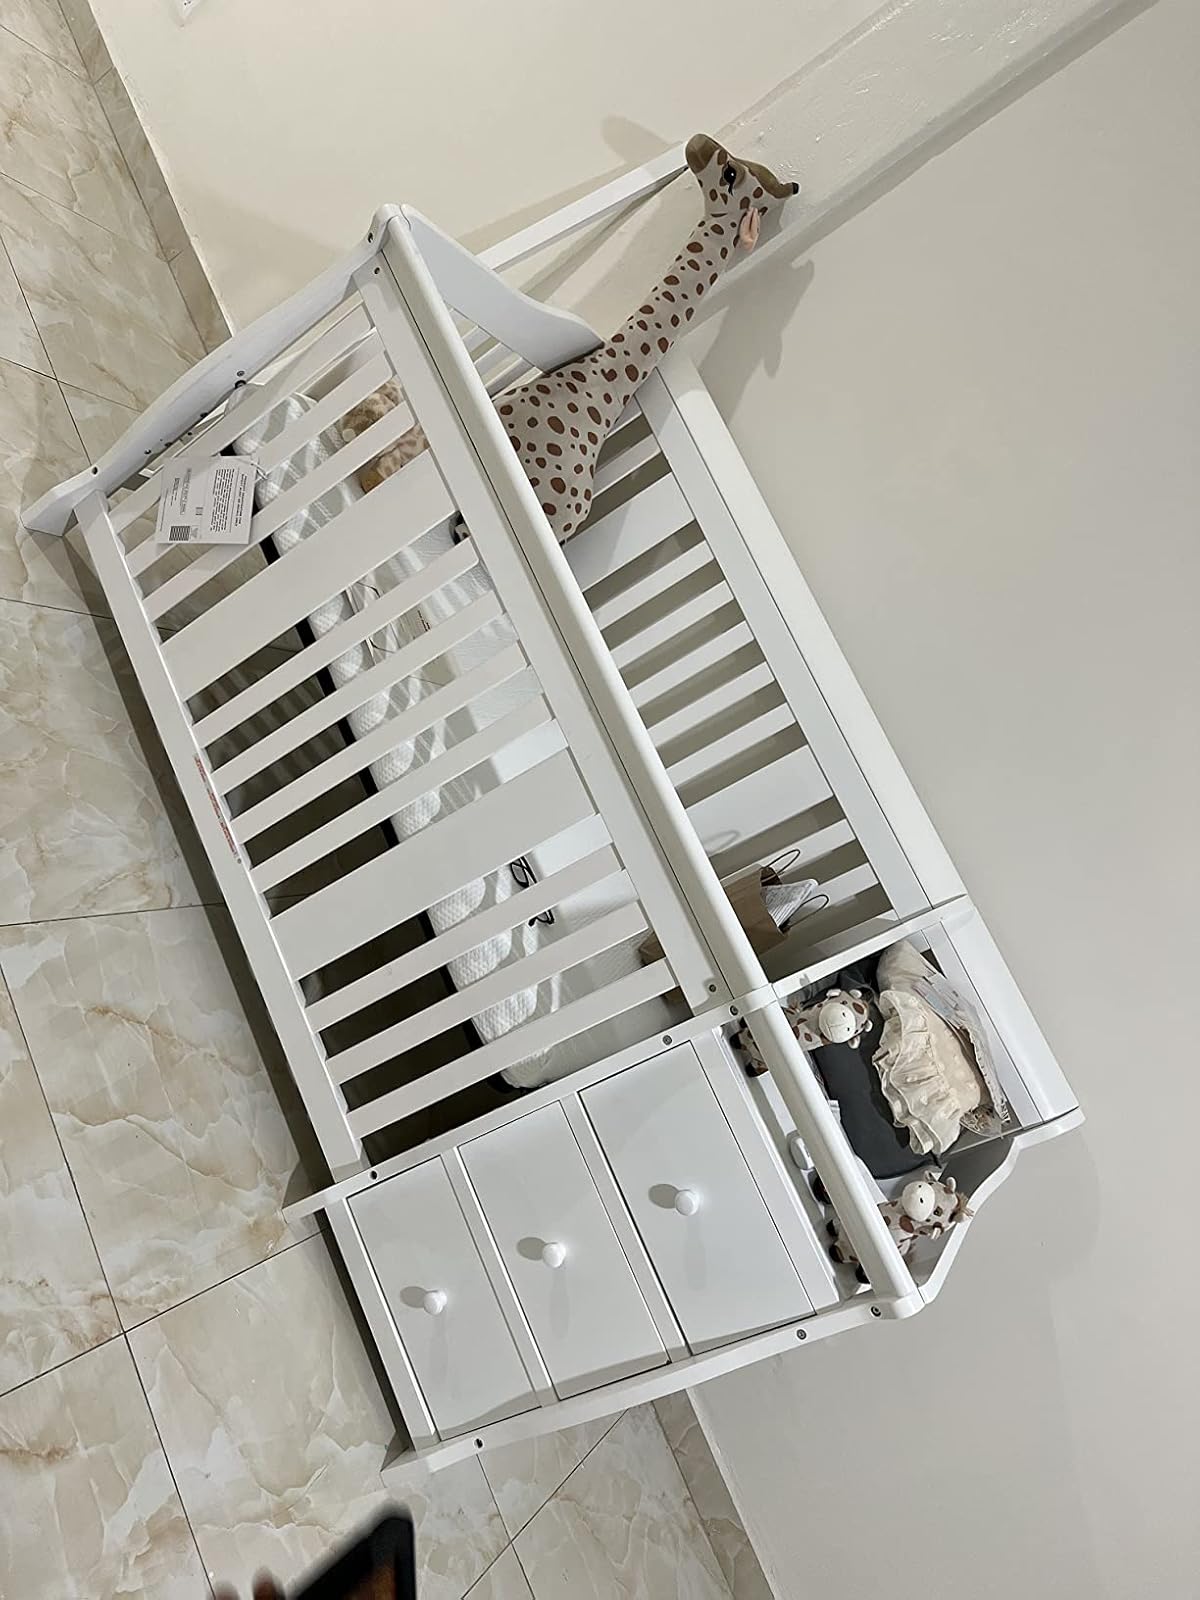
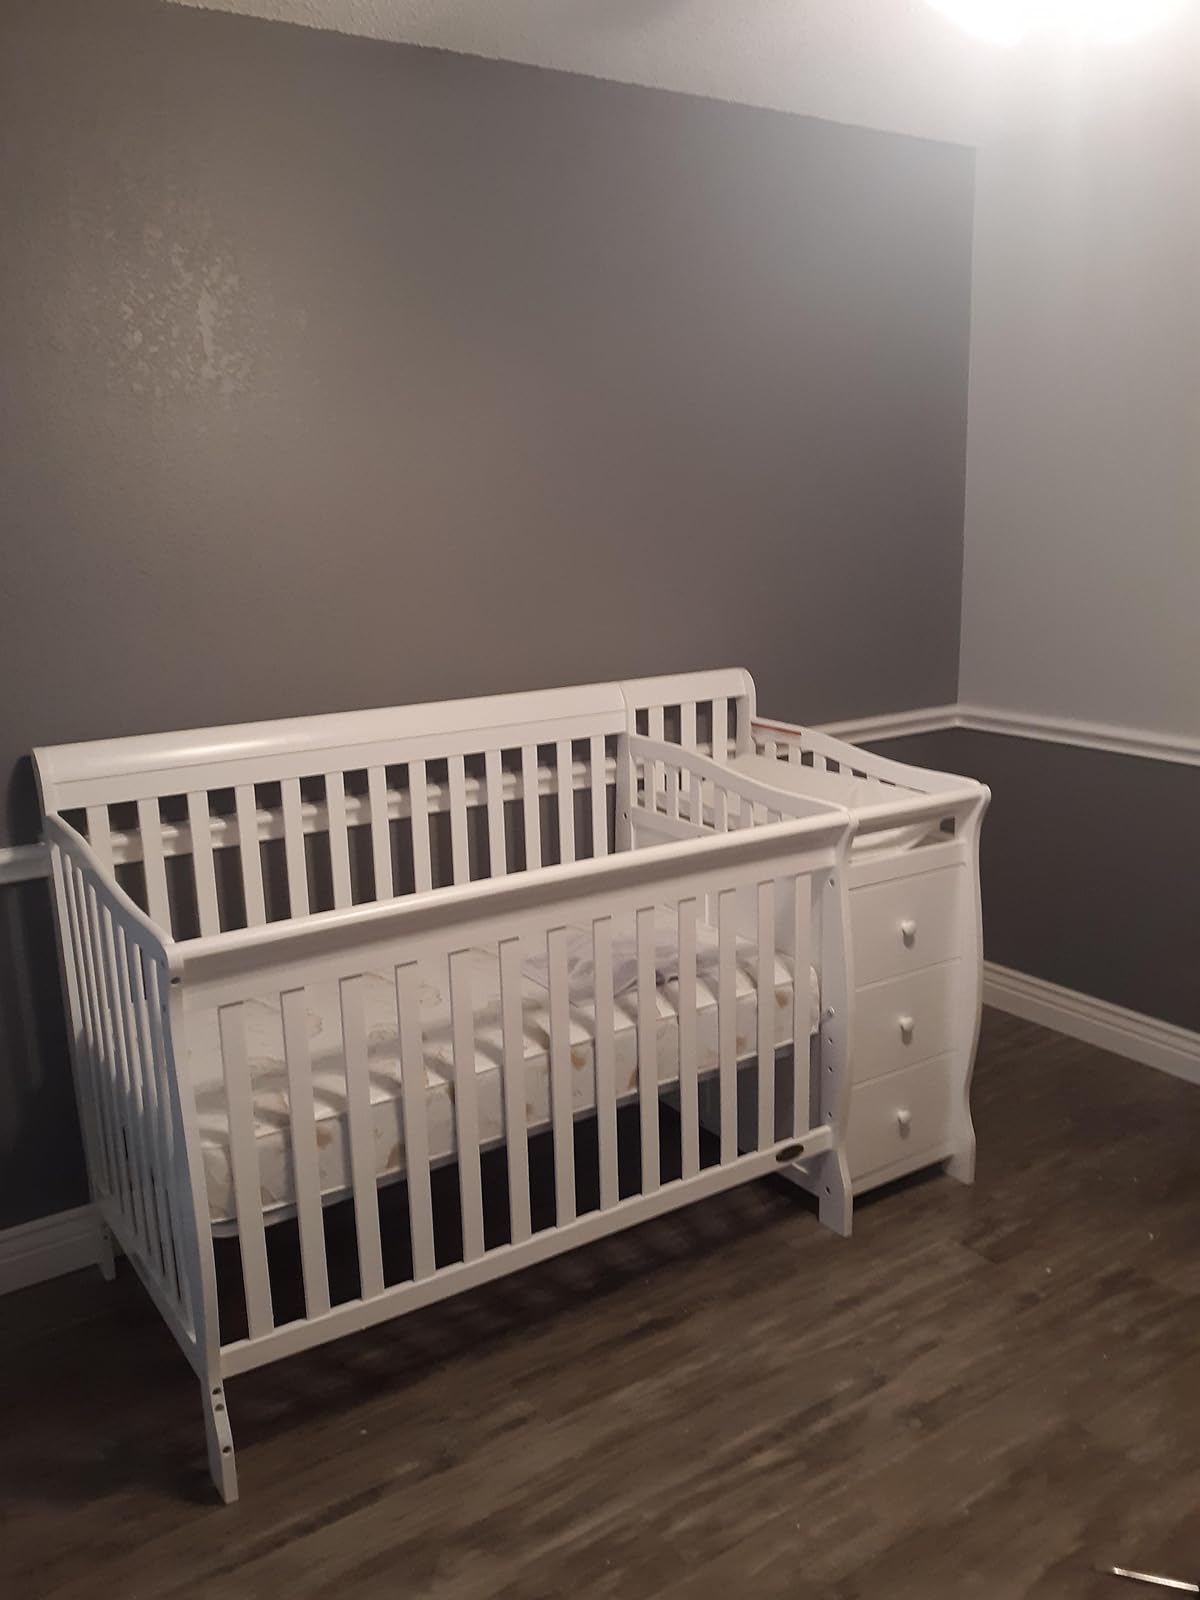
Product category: products_crib
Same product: yes